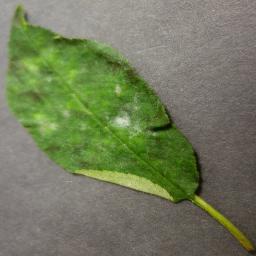
Label: Cherry___Powdery_mildew